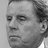
Emotion: sad